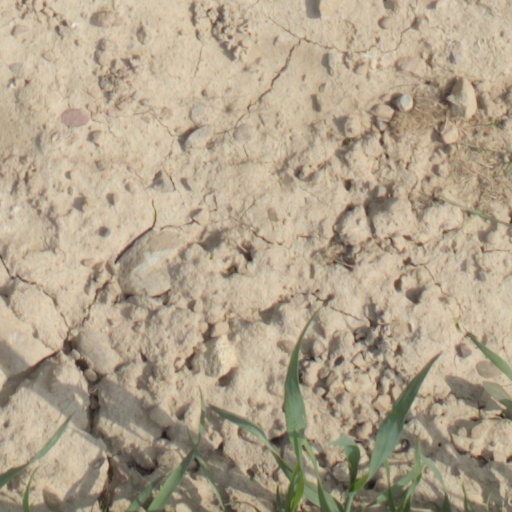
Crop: wheat